Shob Choritro

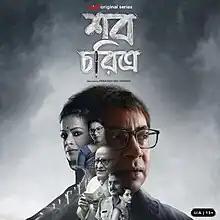

Shob Choritro is an Indian Bengali language Thriller streaming web series directed by Debasish Sen Sharma. The series starring Anirban Chakrabarti, Paran Bandopadhyay, Iman Chakraborty, Payel Roy, Ankita Majhi, and Judhajit Sarkar are in main role.